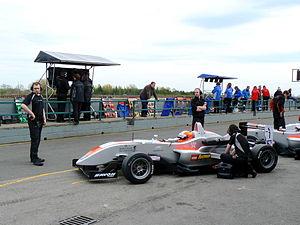
Max Chilton, né le 21 avril 1991 à Reigate, est un pilote automobile britannique.